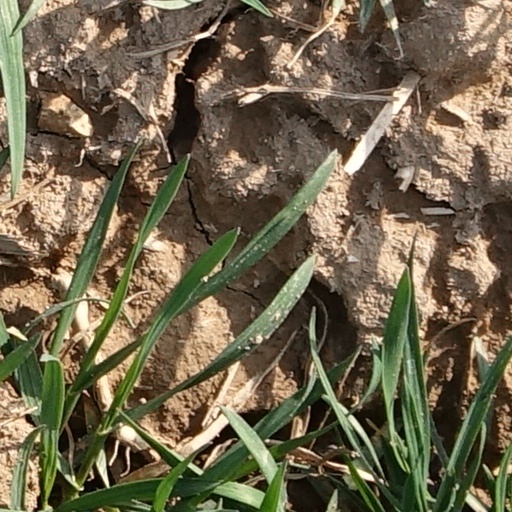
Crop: wheat